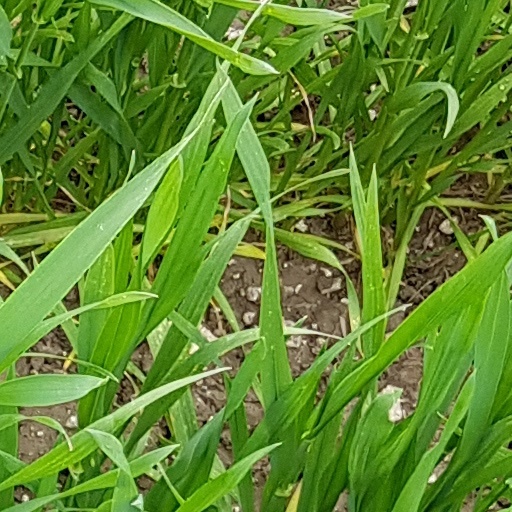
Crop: wheat